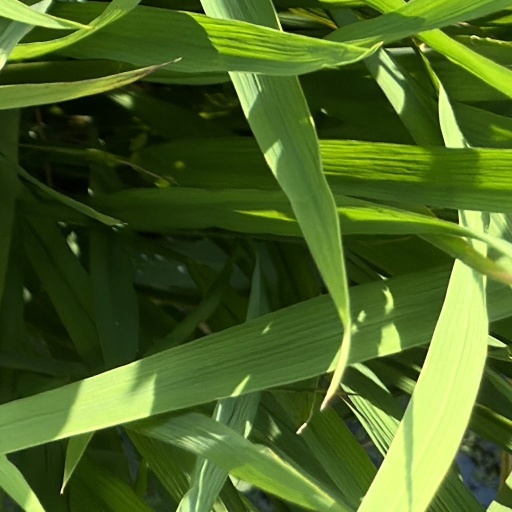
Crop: rice